Angel Espinosa

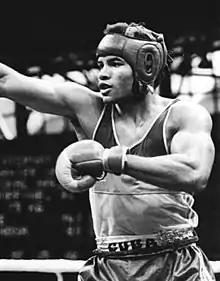

Ángel Espinosa Capó (2 October 1966 – 12 April 2017) was a Cuban amateur boxer who dominated the 1980s at junior middleweight and middleweight and captured the 1986 World Amateur Boxing Championships. He never won an Olympic medal due to Cuba's boycott of the 1984 and 1988 Summer Olympics (as well as the 1985 Boxing World Cup boycott.) A hard-hitting Cuban with a southpaw stance one of the most feared in his era was known to have about 300 amateur fights.